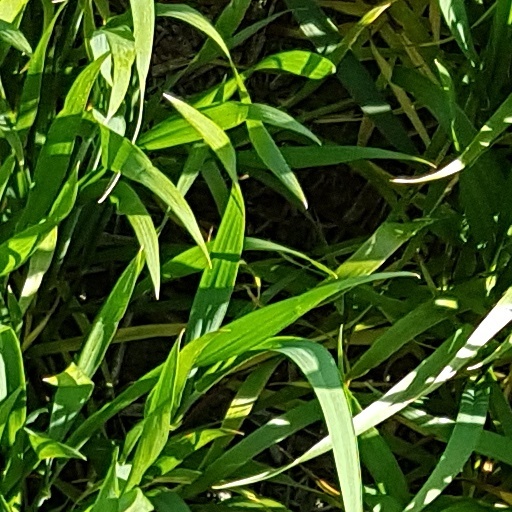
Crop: wheat